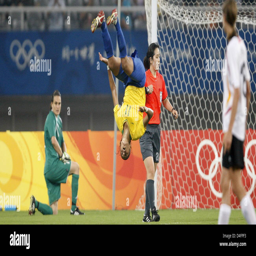
celebrates her goal next to olympic athlete during the women 's